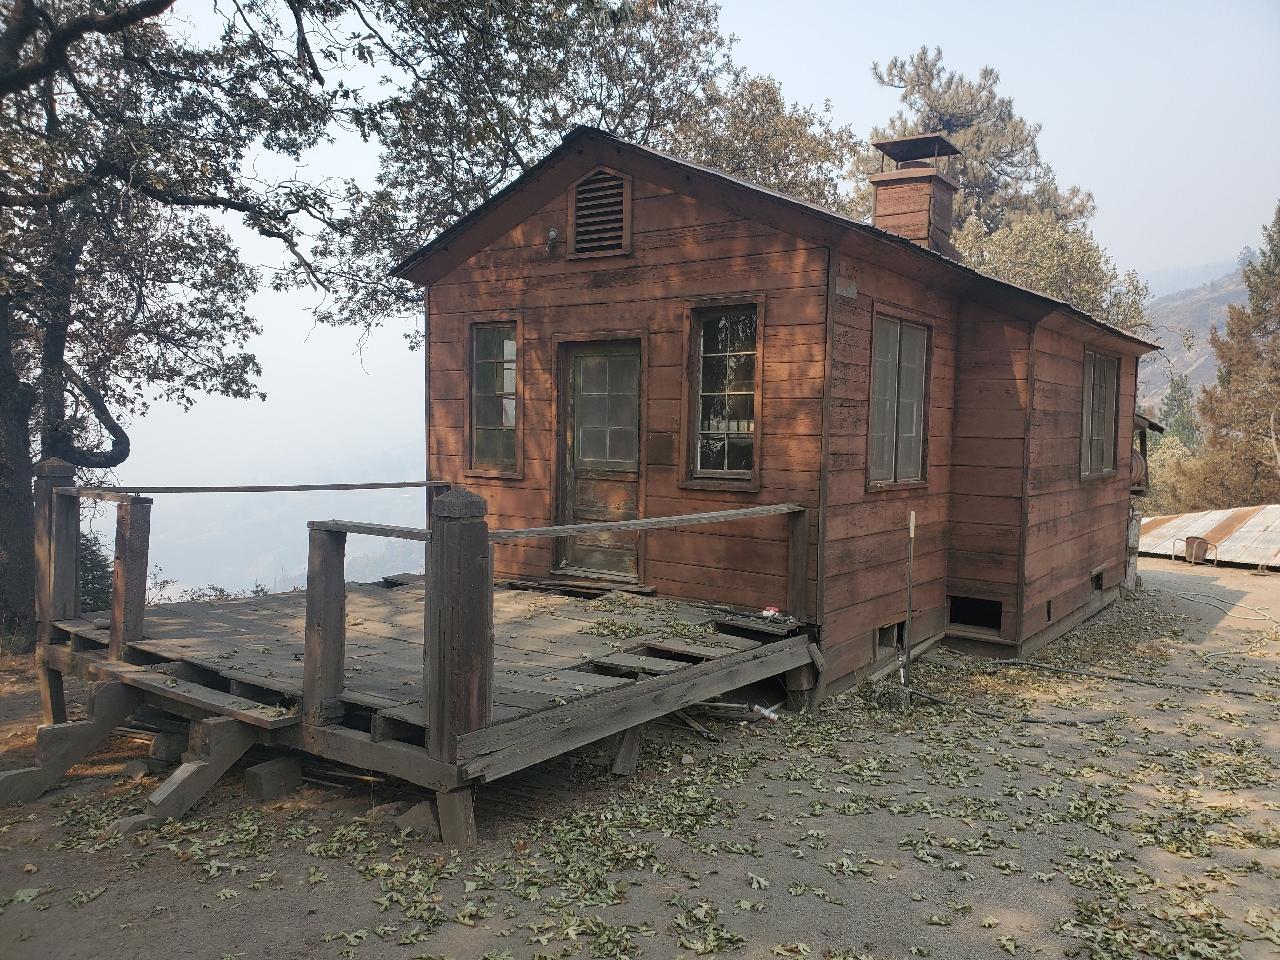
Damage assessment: no_damage